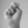
ASL letter: N